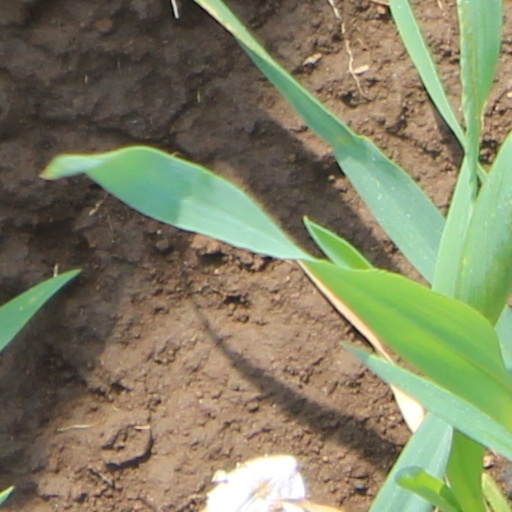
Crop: wheat